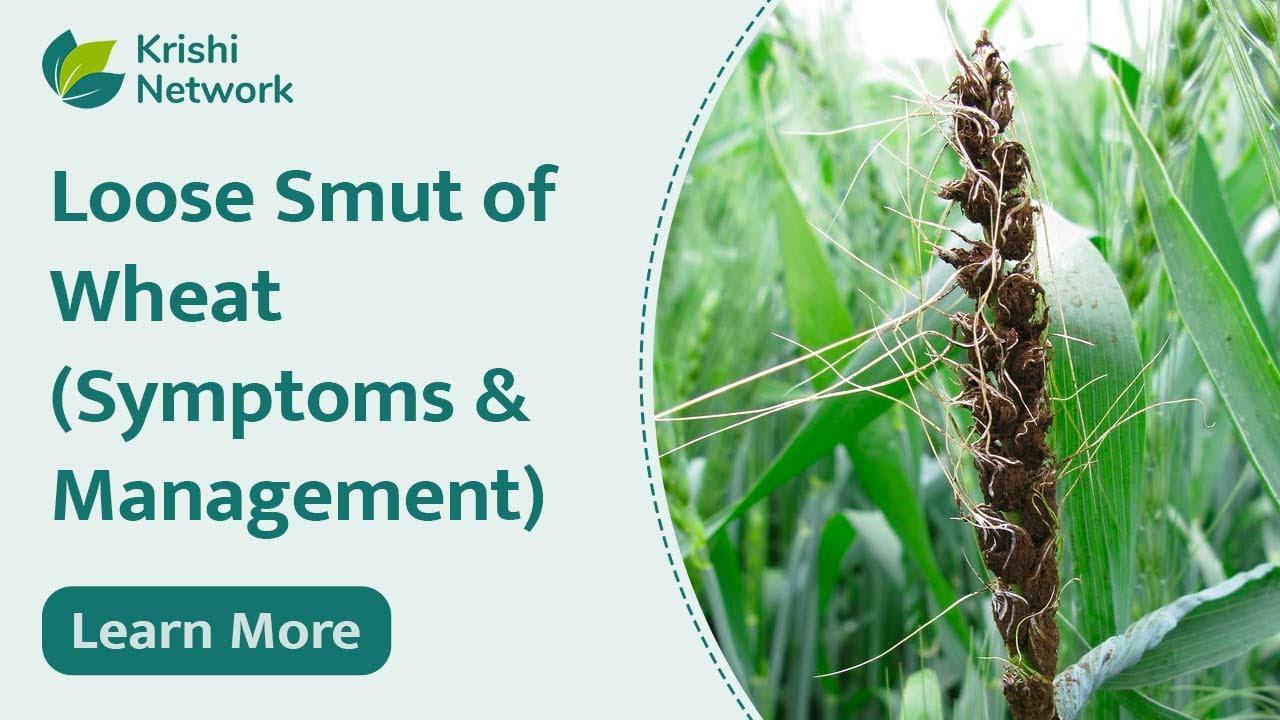
Plant: Wheat
Disease: wheat loose smut